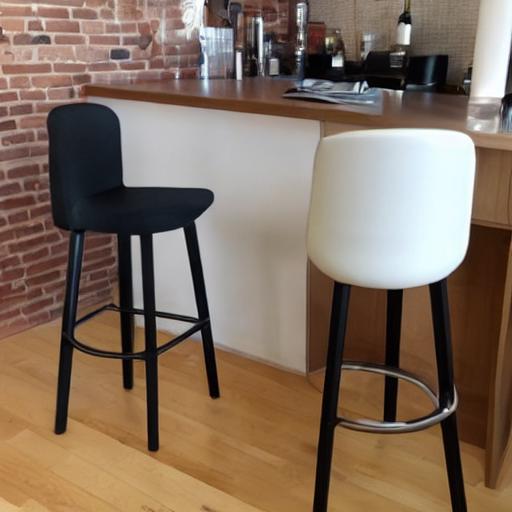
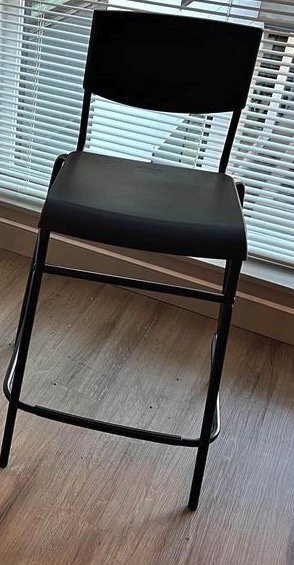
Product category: stool
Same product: no